The Master and Margarita (1994 film)

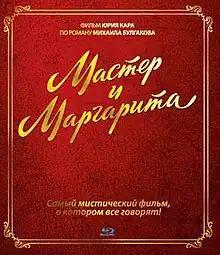
Blu-Ray Disc cover

The Master and Margarita (Мастер и Маргарита) is a Russian film made by director Yuri Kara, based on the novel of the same name by the Russian author Mikhail Bulgakov.